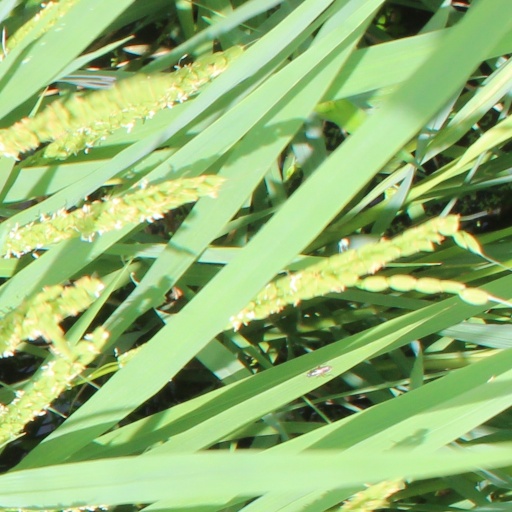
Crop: rice